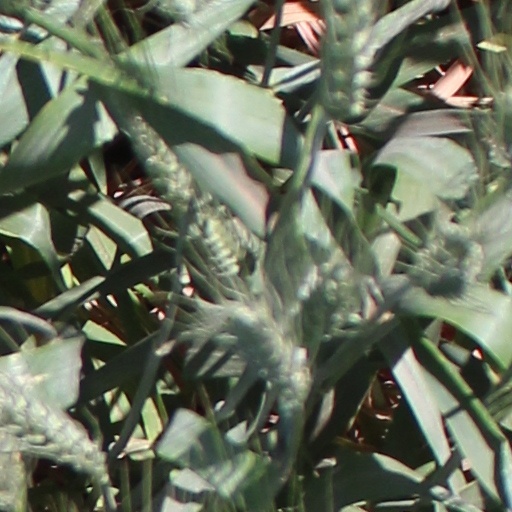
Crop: wheat